History of the Taliban

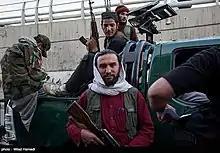
Taliban militants in Kabul in September 2021

In Kabul, operations were fragmented, with few large fronts. In northeastern Maidan Wardak Province, local commanders had organised fronts by 2005. A similar situation was happening in the nearby Logar Province. The largest front in the northeast was established in the Baghlan Province.